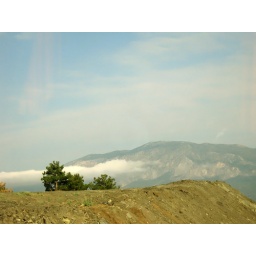
yes, this is a cloud and it was floating right in front of the bus window. beautiful.